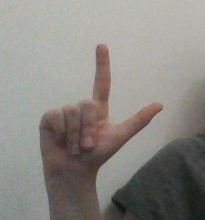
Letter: laam